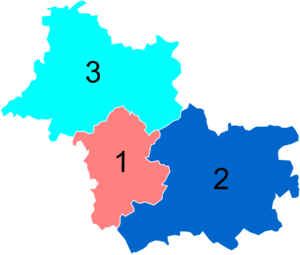
Résultats des élections législatives du Loir-et-Cher en 2012
Les élections législatives françaises de 2012 se tiennent les 10 et 17 juin 2012. Elles sont marquées par un nouveau découpage électoral des 577 circonscriptions pour tenir compte de l'évolution de la démographie française. Les résultats sont présentés par département ou collectivité et pour chaque circonscription. Ils indiquent les modifications éventuellement apportées à la composition de ces circonscriptions par rapport au précédent découpage de 1986 :
Les élections législatives françaises de 2012 se déroulent les 10 et 17 juin 2012. Dans le département de Loir-et-Cher, trois députés sont à élire dans le cadre de trois circonscriptions, soit le même nombre d'élus malgré le redécoupage électoral.